Taganrog during World War II

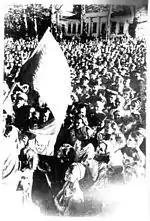
The meeting of the Taganrog citizens on the liberation day, August 31, 1943

On August 29, 1943 the 4th Guards Cavalry Corps of lieutenant-general Nikolai Kirichenko breached the German defense line near Veselo-Voznesenovka village and reached the Azov Sea, cutting the retreat ways from Taganrog to Mariupol. However, by this time the main forces had already been evacuated from Taganrog. Only mine-layer parties were left in the city, and the Sambek Heights were held by the 111th Infantry Division (Nazy Germany) under command of General Hermann Recknagel.